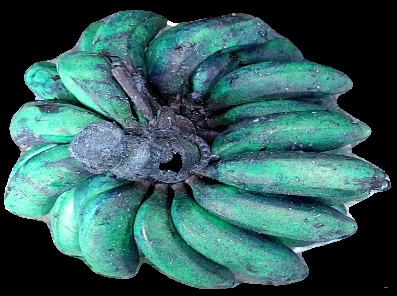
Variety: rasbale
Grade: grade3